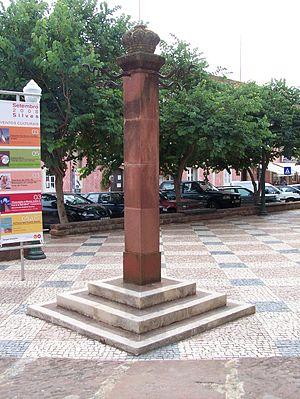
Silves est une ville et une municipalité portugaise situé dans le district de Faro.